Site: brandenburg
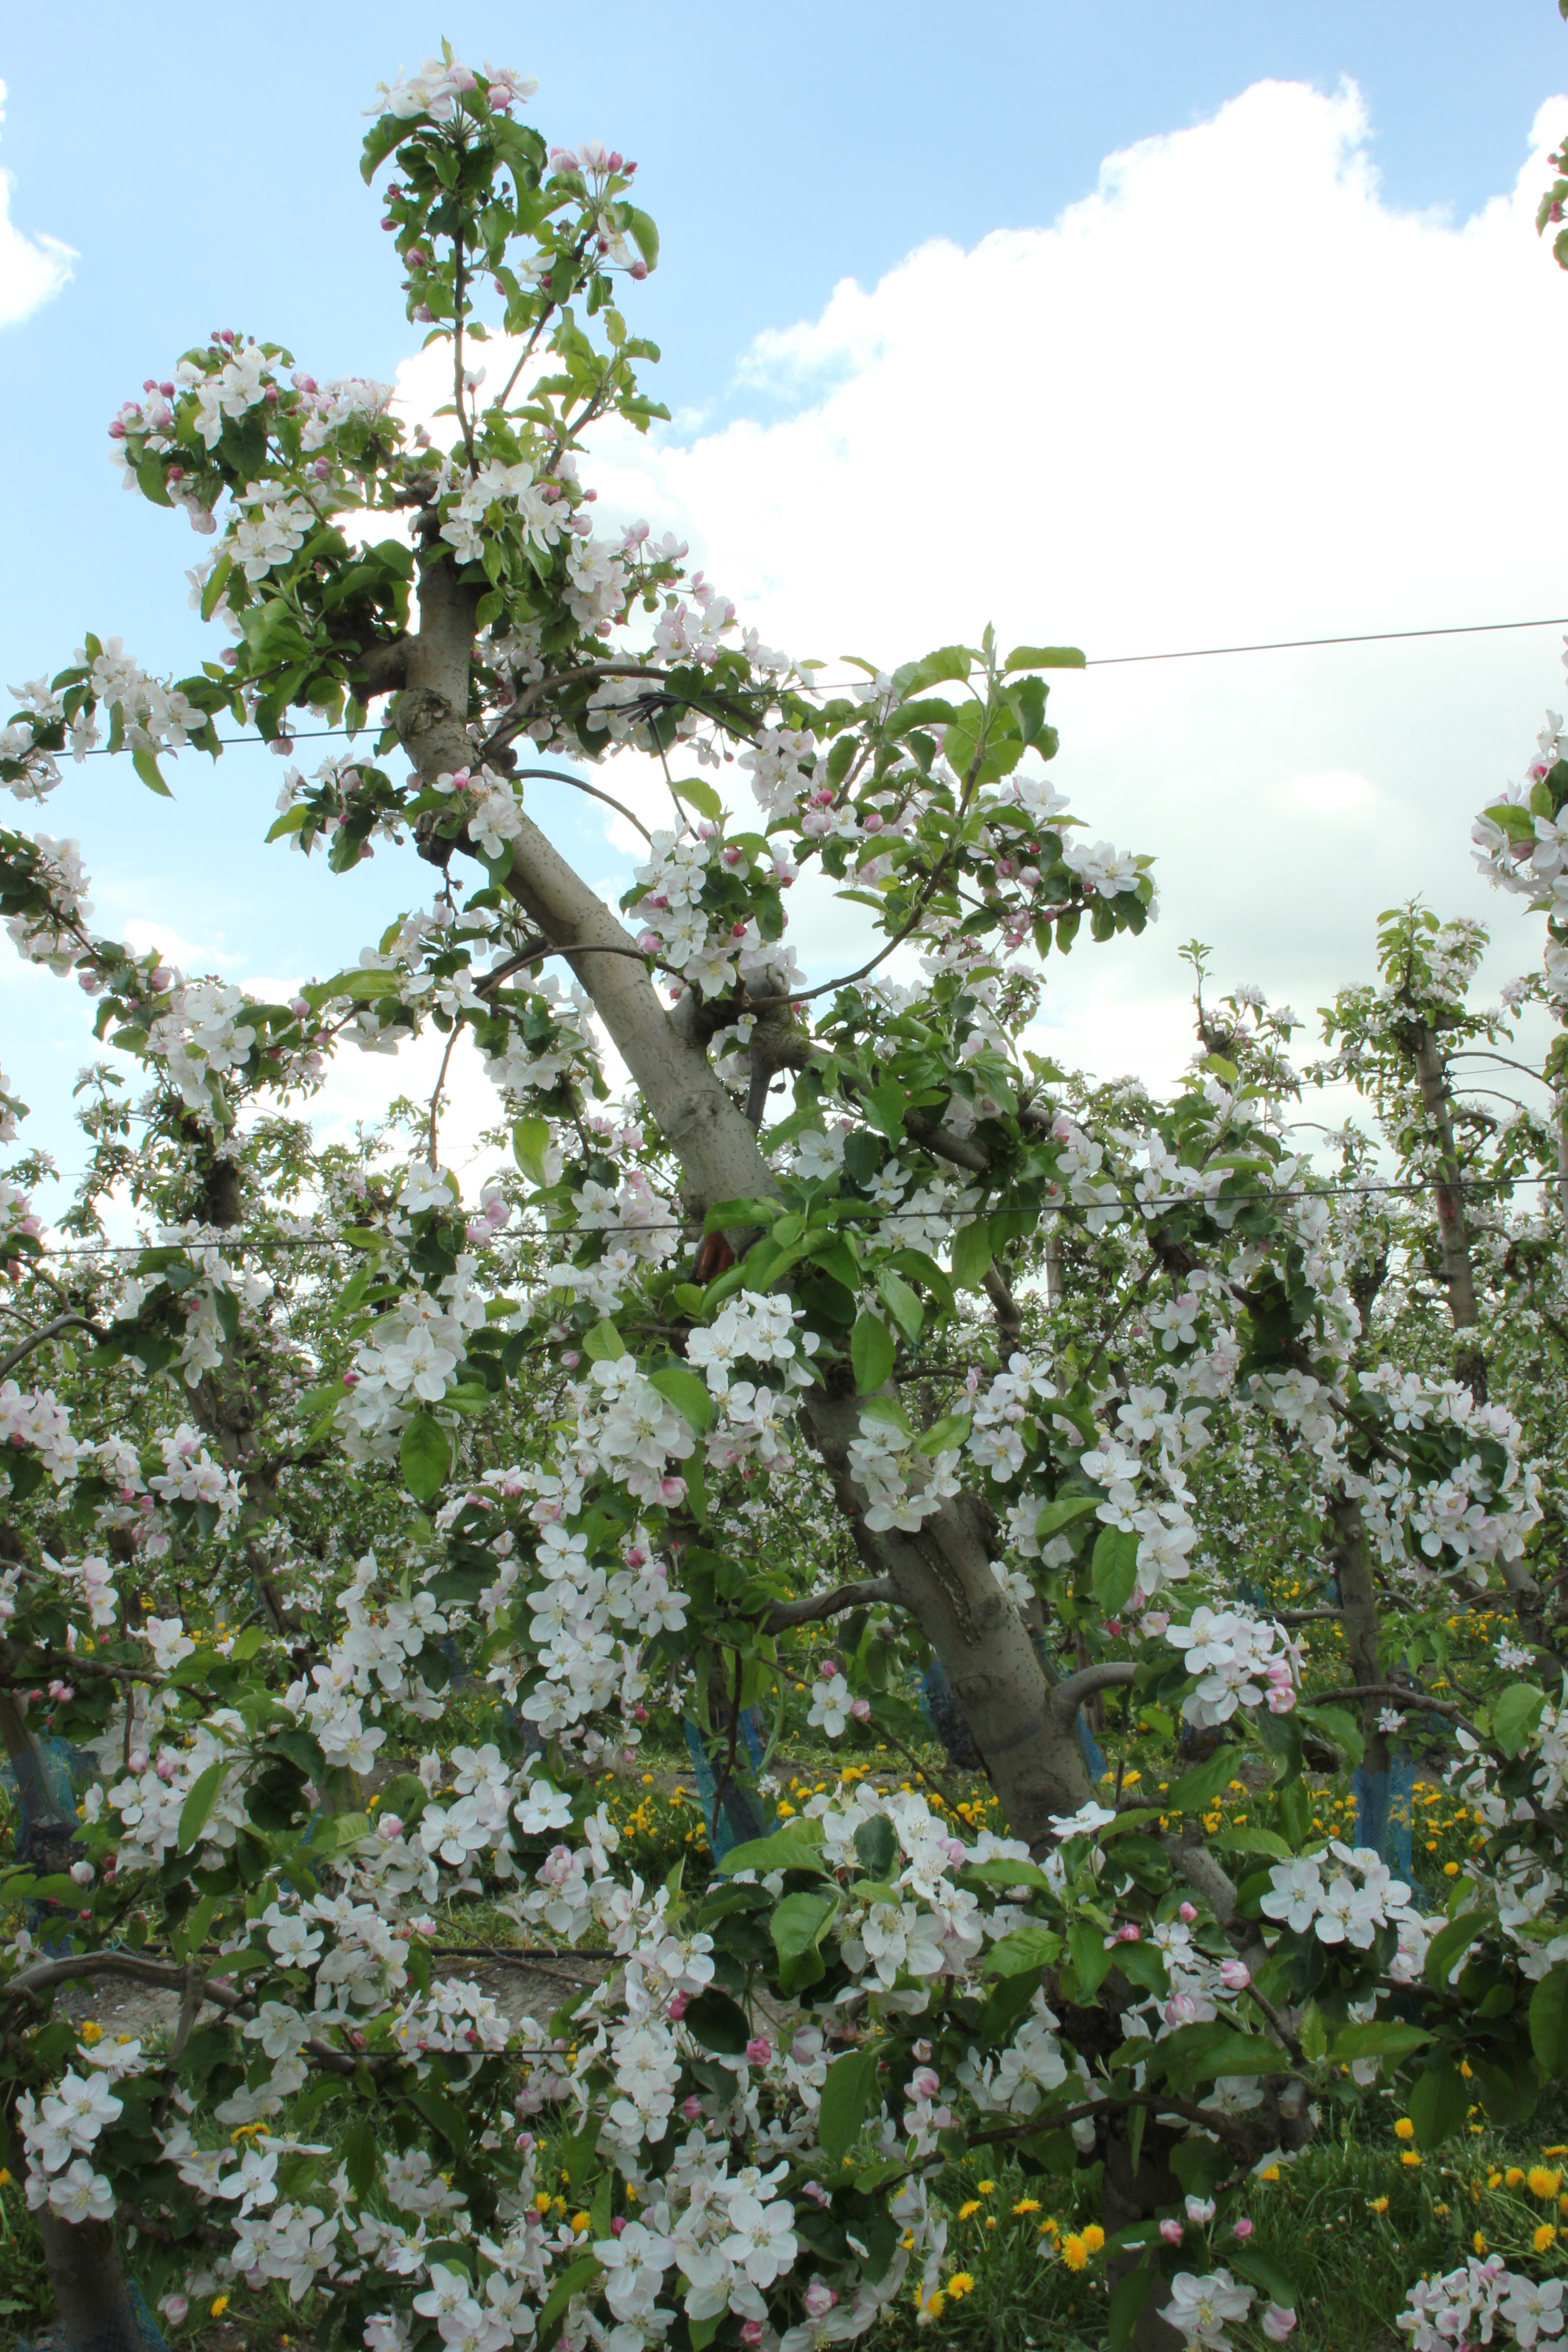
Growth stage (BBCH 65): Flowering